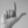
ASL letter: L